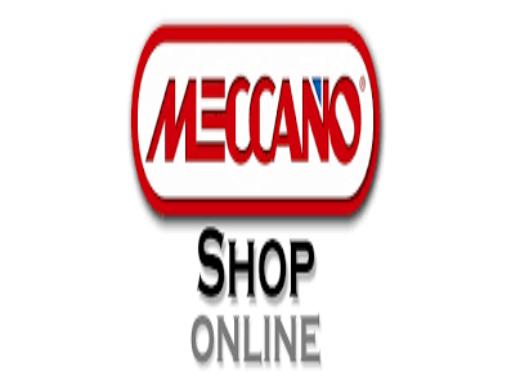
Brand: meccano
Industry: Leisure